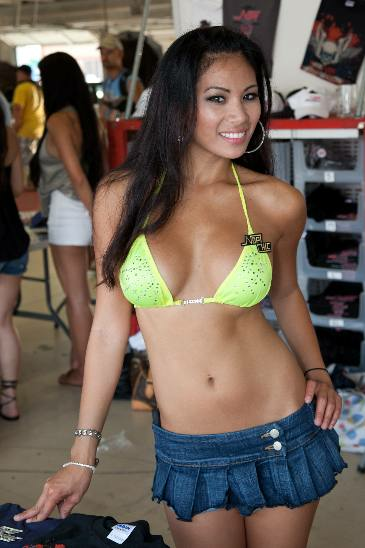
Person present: Yes